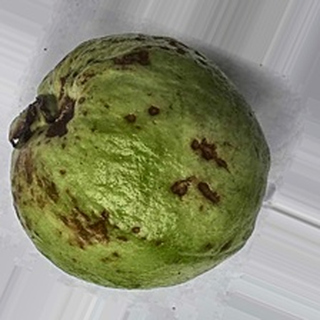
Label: guava_anthracnose